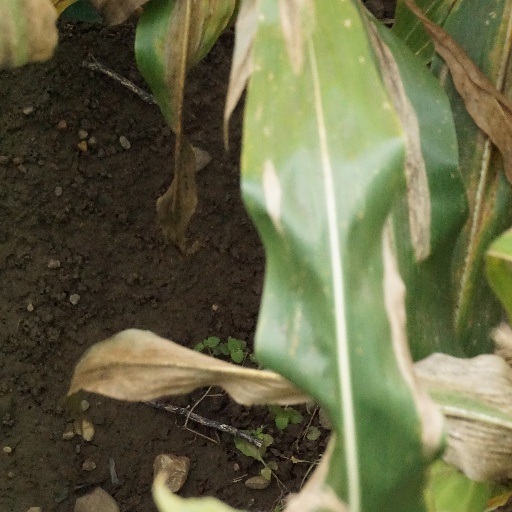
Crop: maize; corn